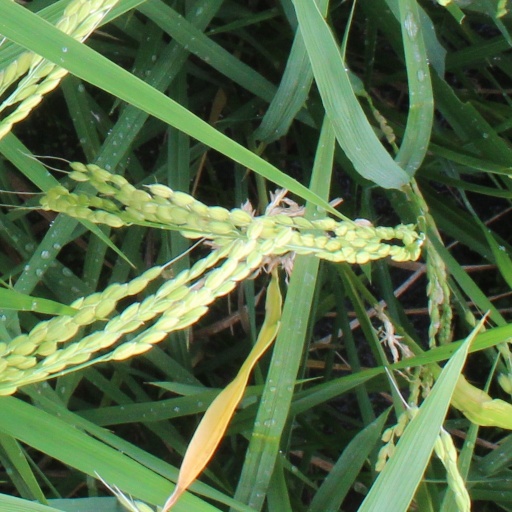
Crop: rice